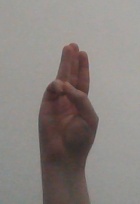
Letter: thaa